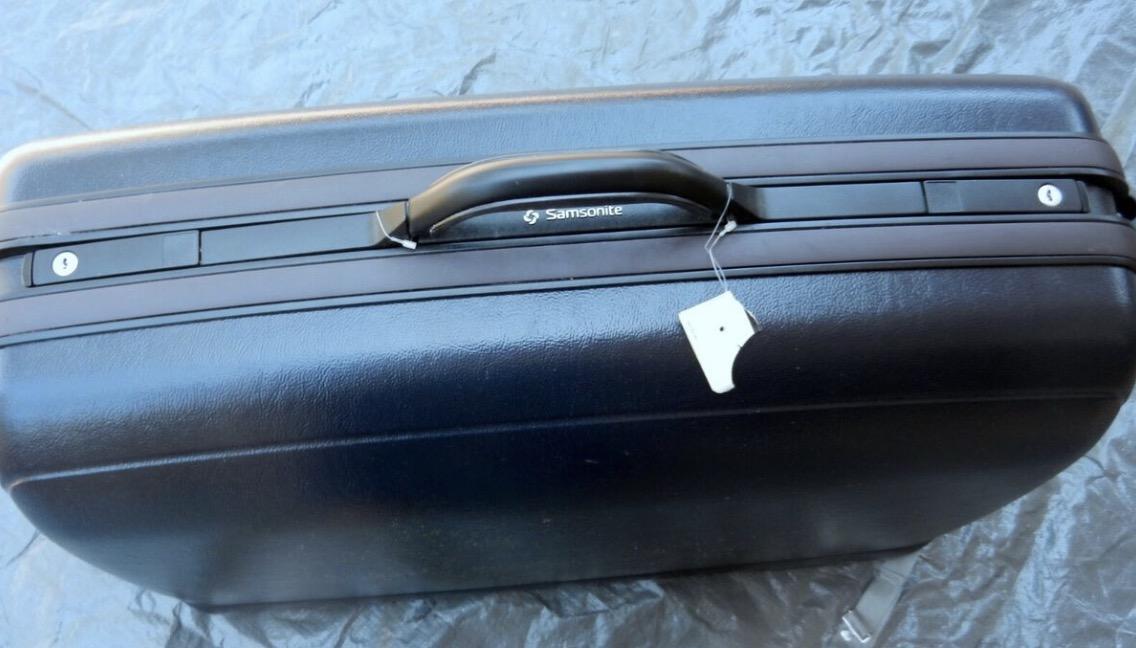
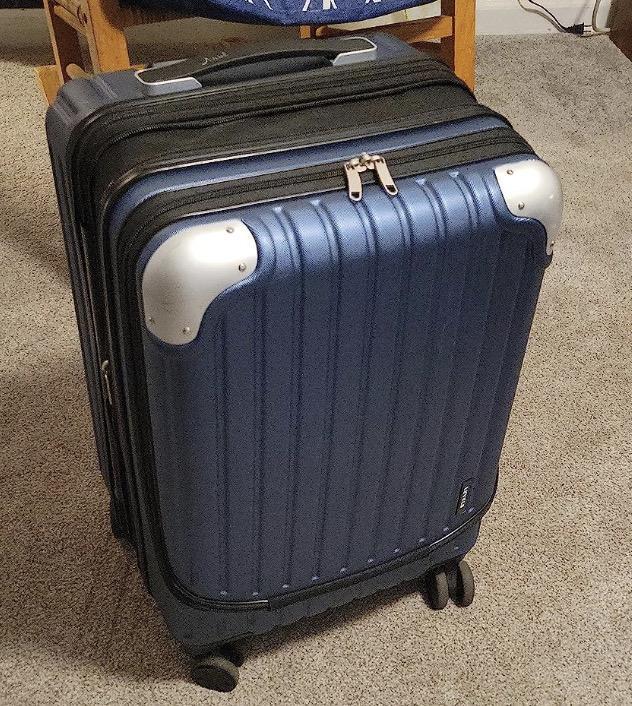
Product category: items_tea
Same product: no